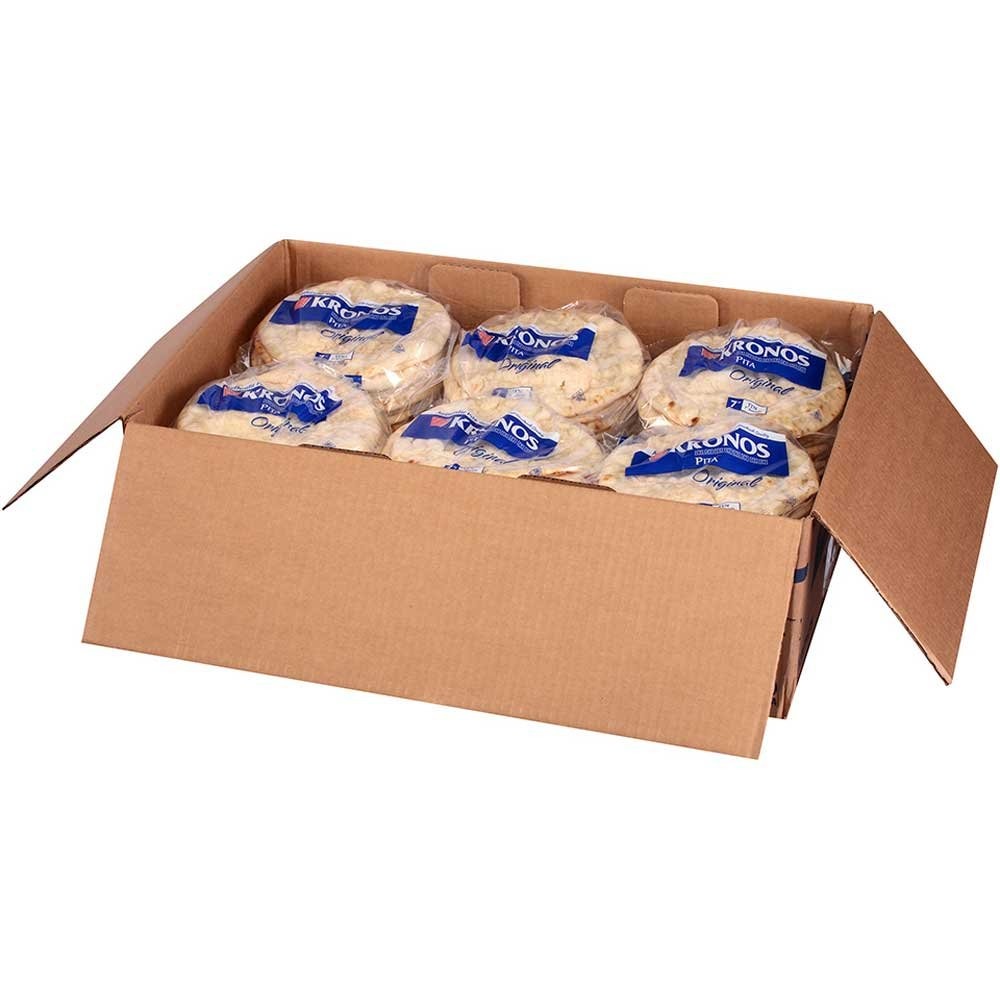
Item Name: Kronos Frozen Original White Flat Authentic Pita Bread, 7 inch -- 120 per case.
Bullet Point: Ships frozen, CANNOT be cancelled after being processed.
Product Description: Kronos Frozen Original White Flat Authentic Pita Bread, 7 inch -- 120 per case. Try our NEW White Pita Bread made with Whole Grain. It has many of the nutrients of wheat pita bread with the taste,appearance and texture of white pita bread. It is also a good source of fiber. The product that established us as the leader in the Pita market. The authentic Greek Pita thats ideal when you want to complement your menu with the real thing; Pita Bread that looks Greek... tastes Greek... is Greek! Bag
Value: 120.0
Unit: Count

Price: 65.99